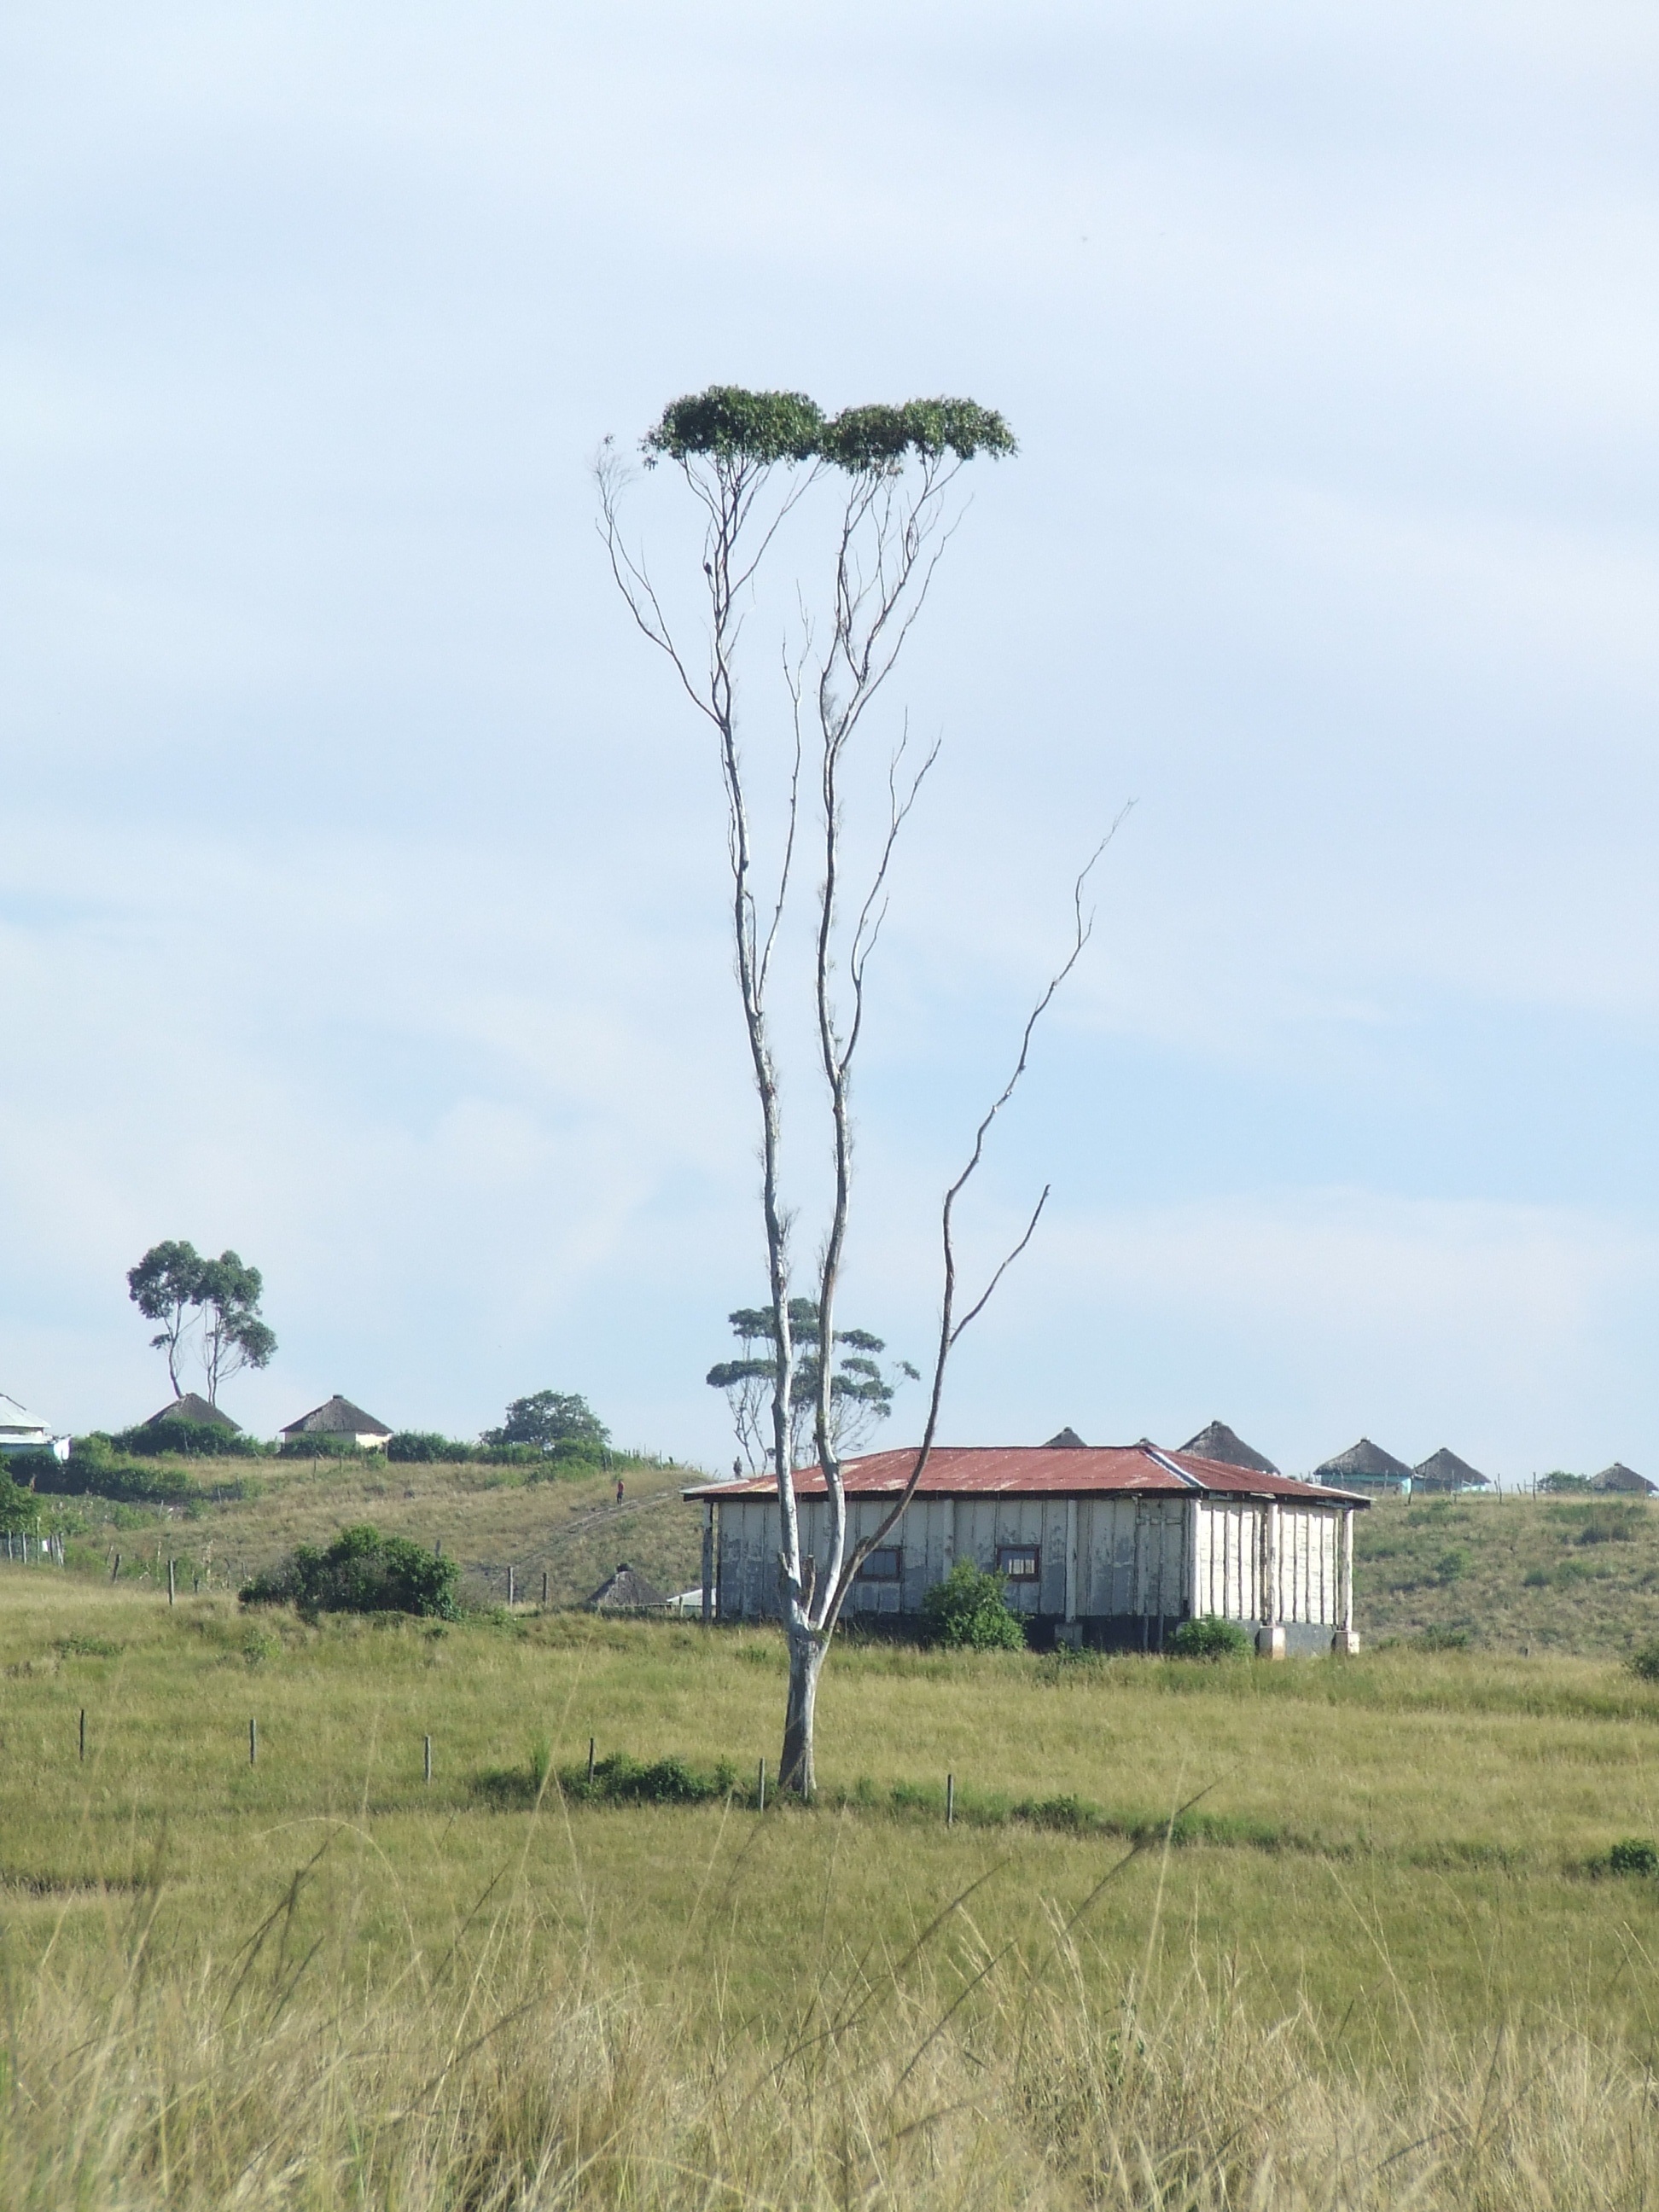
landscape, tree, nature, grass, marsh, plant, sky, field, meadow, prairie, flower, wind, rural, agriculture, savanna, plain, grassland, wetland, habitat, ecosystem, rural area, transmission tower, grass family, woody plant, outdoor structure, overhead power line